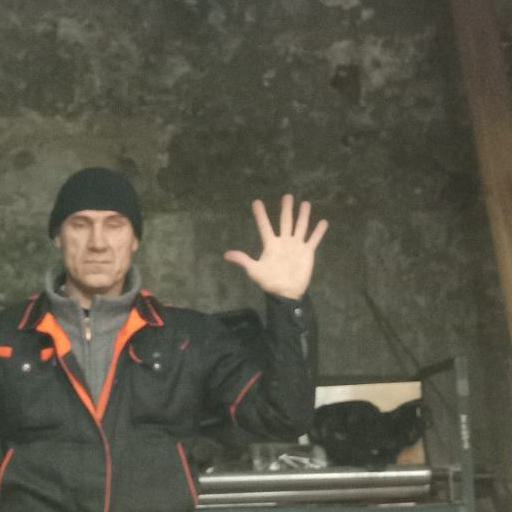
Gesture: palm